Latvia in the Eurovision Song Contest 2007

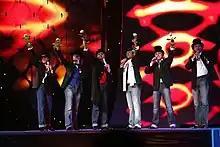
Bonaparti.lv performing at the Eurovision Song Contest

According to Eurovision rules, all nations with the exceptions of the host country, the "Big Four" (France, Germany, Spain and the United Kingdom) and the ten highest placed finishers in the are required to qualify from the semi-final on 10 May 2007 in order to compete for the final on 12 May 2007. On 12 March 2007, a special allocation draw was held which determined the running order for the semi-final. As one of the five wildcard countries, Latvia chose to perform last in position 28, following the entry from .